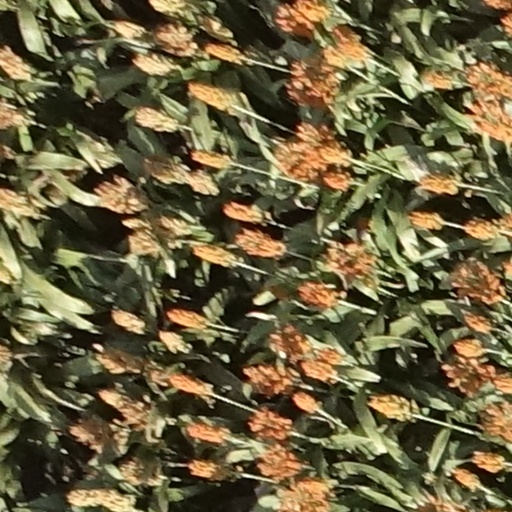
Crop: sorghum